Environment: real
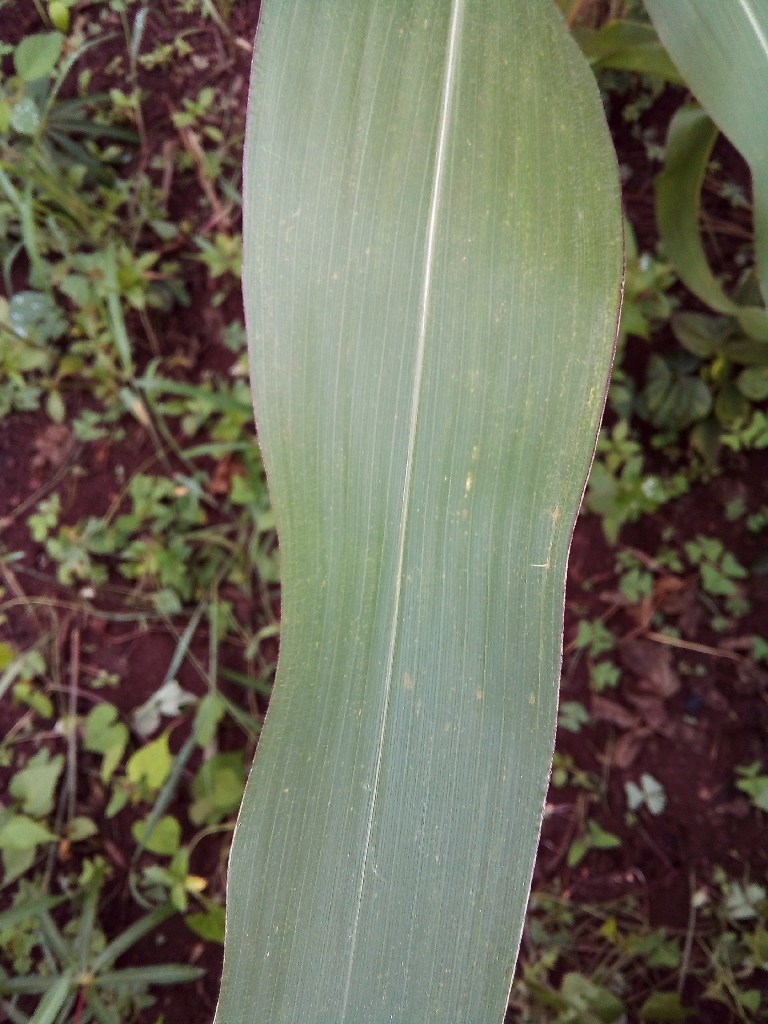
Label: healthy